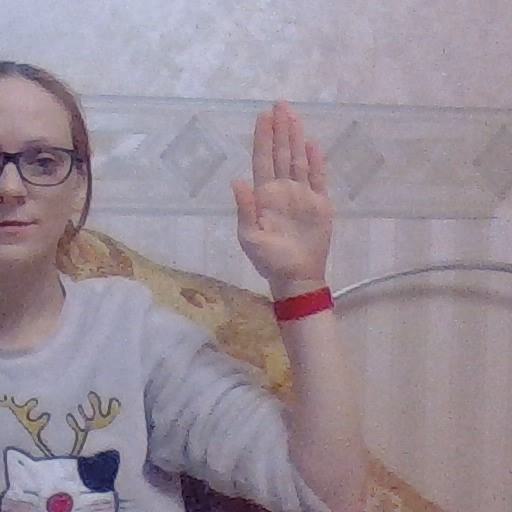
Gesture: stop